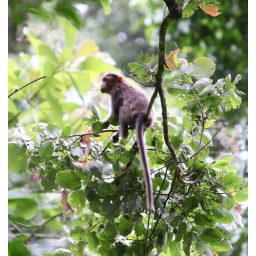
This monkey in the Periyar tiger reserve in Kerala was very playful and made him very difficult to photograph.